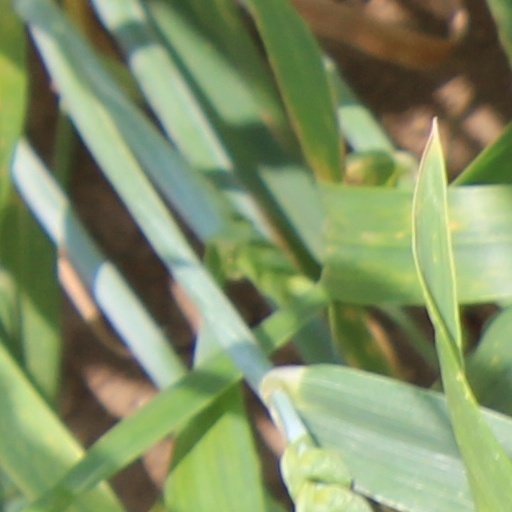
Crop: wheat